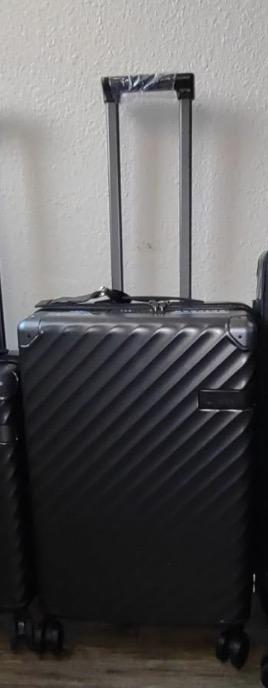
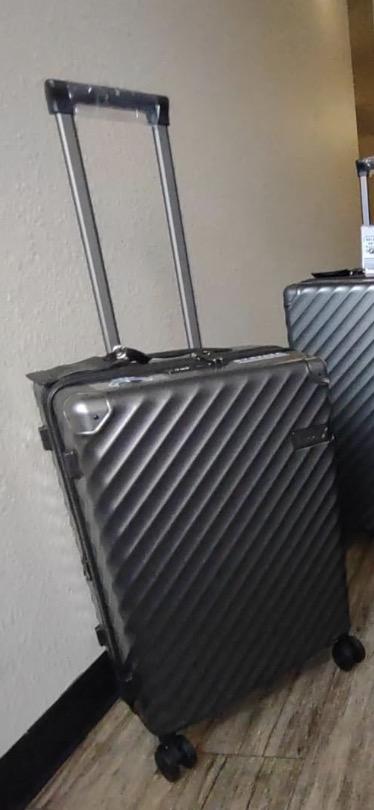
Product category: misc
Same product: yes